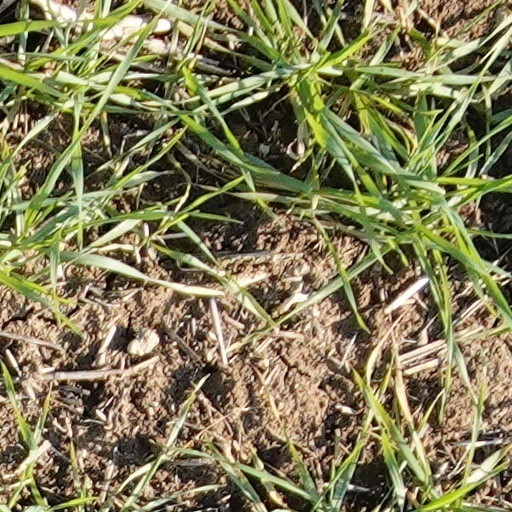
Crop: wheat